Pastoralism

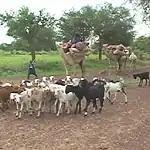
Tuareg pastoralists and their herds flee south into Nigeria from Niger during the 2005–06 Niger food crisis

One of Hardin's conditions for a "tragedy of the commons" is that people cannot communicate with each other or make agreements and contracts. Many scholars have pointed out that this is implausible, and yet it is applied in development projects around the globe, motivating the destruction of community and other governance systems that have managed sustainable pastoral systems for thousands of years. The outcomes have often been disastrous. In her book "Governing the Commons", Elinor Ostrom showed that communities were not trapped and helpless amid diminishing commons. She argued that a common-pool resource, such as grazing lands used for pastoralism, can be managed more sustainably through community groups and cooperatives than through privatization or total governmental control. Ostrom was awarded a Nobel Memorial Prize in Economic Sciences for her work.